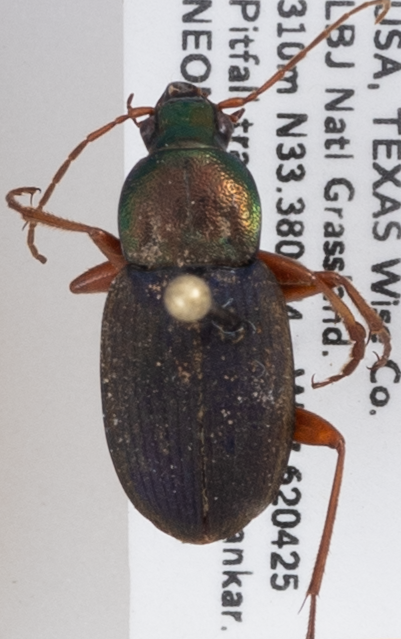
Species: Chlaenius emarginatus
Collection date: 2018-07-04
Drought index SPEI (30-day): -1.69
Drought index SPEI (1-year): -0.54
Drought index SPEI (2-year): -0.54